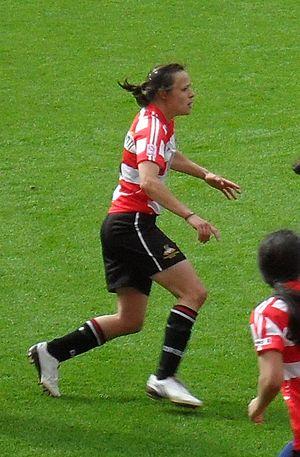
Áine Marie O'Gorman, née le 13 mai 1989 à Wicklow, est une footballeuse Irlandaise. Elle est membre de l’équipe nationale irlandaise depuis 2006. Licenciée dans le club anglais de Doncaster Rovers Belles Ladies Football Club, elle est actuellement prêtée au club dublinois de Peamount United et est positionnée au poste d’avant centre.